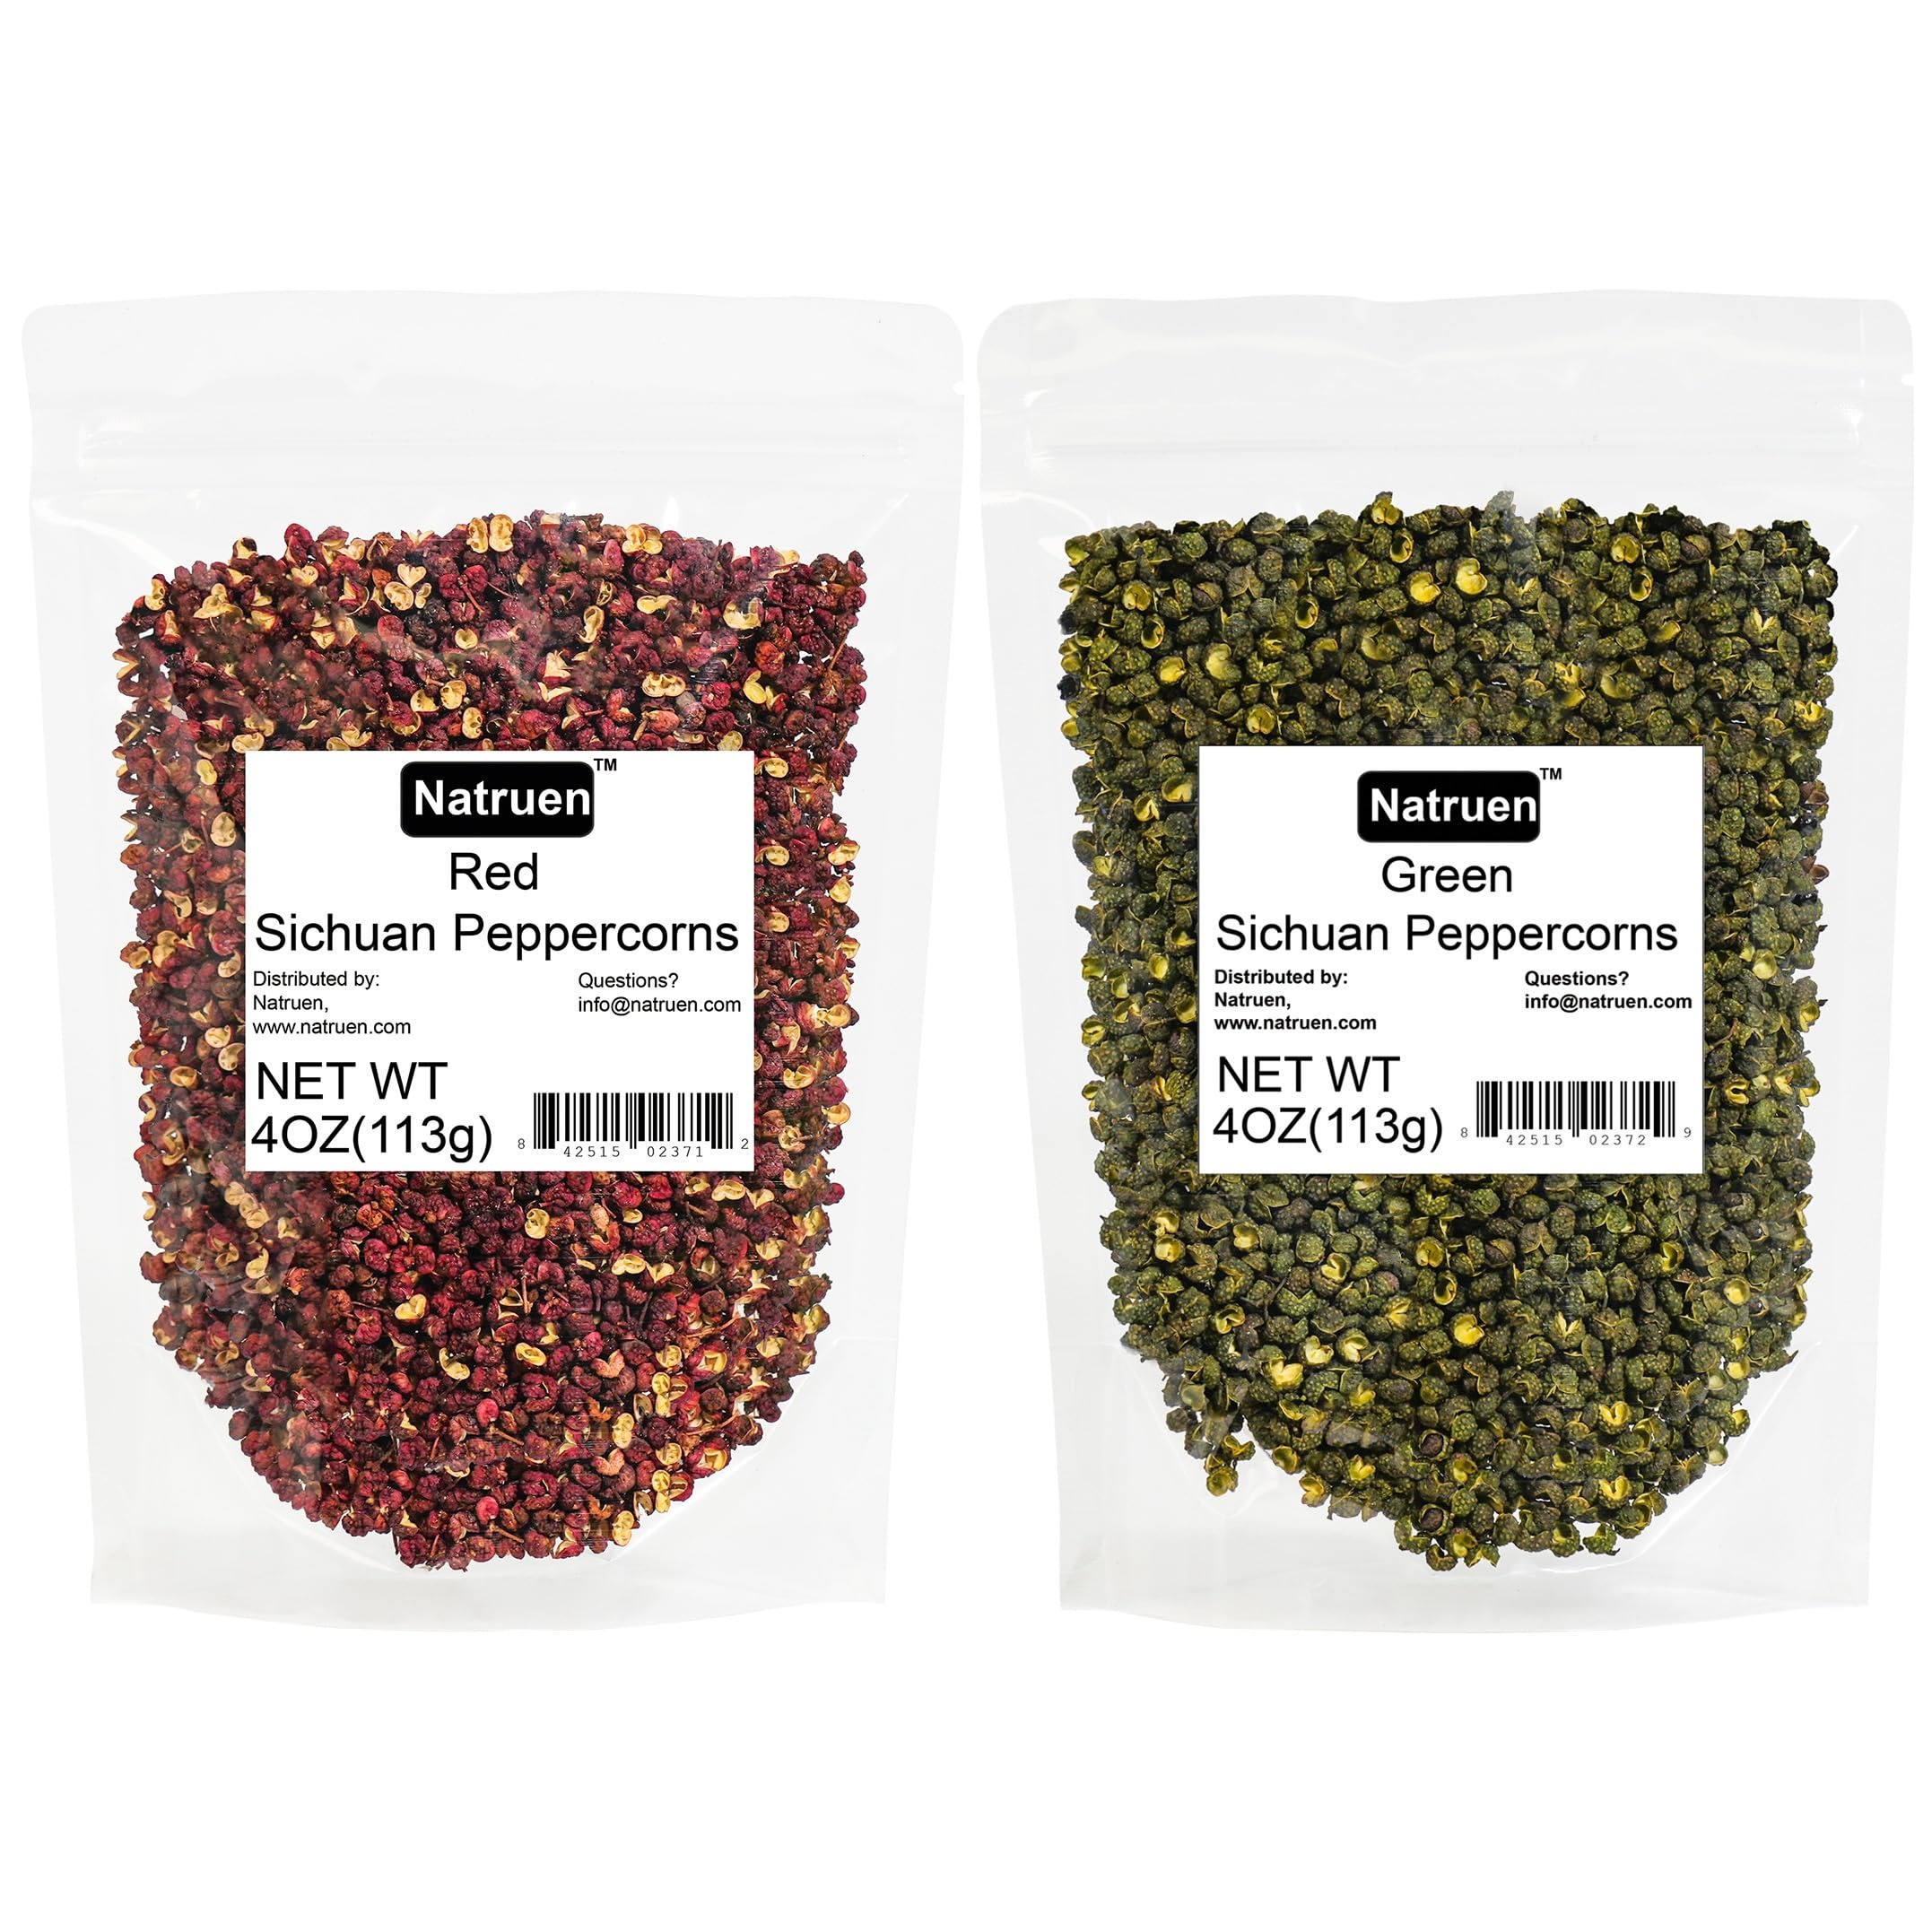
Item Name: Natruen Szechuan Red+Green Peppercorn Whole 4 Oz Each, Red and Green Sichuan Peppercorns Variety Pack
Bullet Point 1: Authentic Szechuan Flavor: Bring the bold, mouth-tingling taste of Szechuan cuisine to your dishes with premium Da Hong Pao red and green Sichuan peppercorns.
Bullet Point 2: Gourmet Cooking Essential: Ideal for enhancing signature Asian dishes like Kung Pao Chicken, Mapo Tofu, and a variety of stir-fries, soups, and marinades.
Bullet Point 3: Premium Quality: Sourced directly from Sichuan province, these peppercorns are carefully selected for their superior taste and aroma.
Bullet Point 4: Versatile Spice Pairing: Perfect for both professional chefs and home cooks looking to add a unique and authentic spice to their culinary creations.
Bullet Point 5: Great Gift for Food Enthusiasts: A thoughtful and unique gift choice for anyone passionate about cooking and exploring new flavors.
Product Description: Natruen Szechuan Red+Green Peppercorn Whole 4oz Each, Red and Green Sichuan Peppercorns Variety Pack
Value: 8.0
Unit: Ounce

Price: 17.95